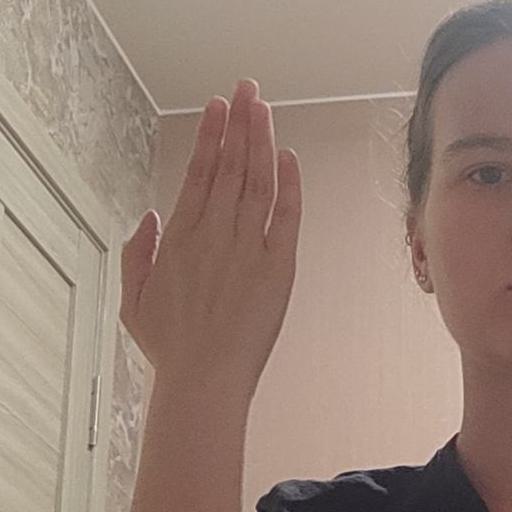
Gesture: stop_inverted